Najib Albina

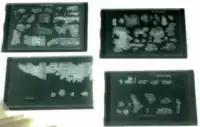
Infrared photographic plates of the Dead Seas Scrolls assembled by Najib Albina in the 1950s; source: PAM/IAA

Najib took five sets, not all complete, of the Dead Sea Scrolls. The sets spanned the sorting process of the scrolls from unsorted to complete vertical format as assembled by editors at the PAM, with most of the scrolls and fragments being photographed at least three times. During the process, Najib recorded his progress and work with the scrolls in a log book, still held today by the Israel Antiquities Authority.